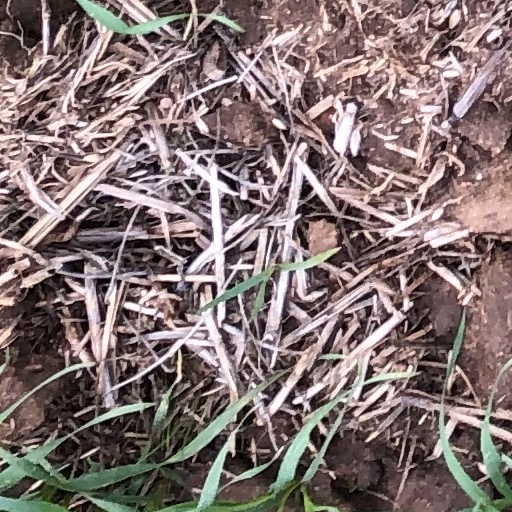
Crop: wheat